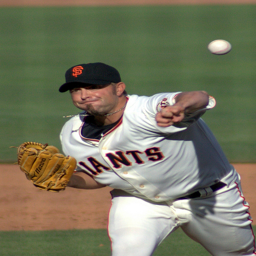
A baseball player had just thrown a ball.
Baseball player following heated pitch during a game
A ball field backdrop shows outfield grass and a portion of the infield behind a ball player with puffed out cheeks and a Giant's uniform, who is also in a lunge position with one arm outflung, while the other has a catcher's mitt.
a left handed pitcher throwing the base ball
A Giants baseball player forcefully throwing a baseball.